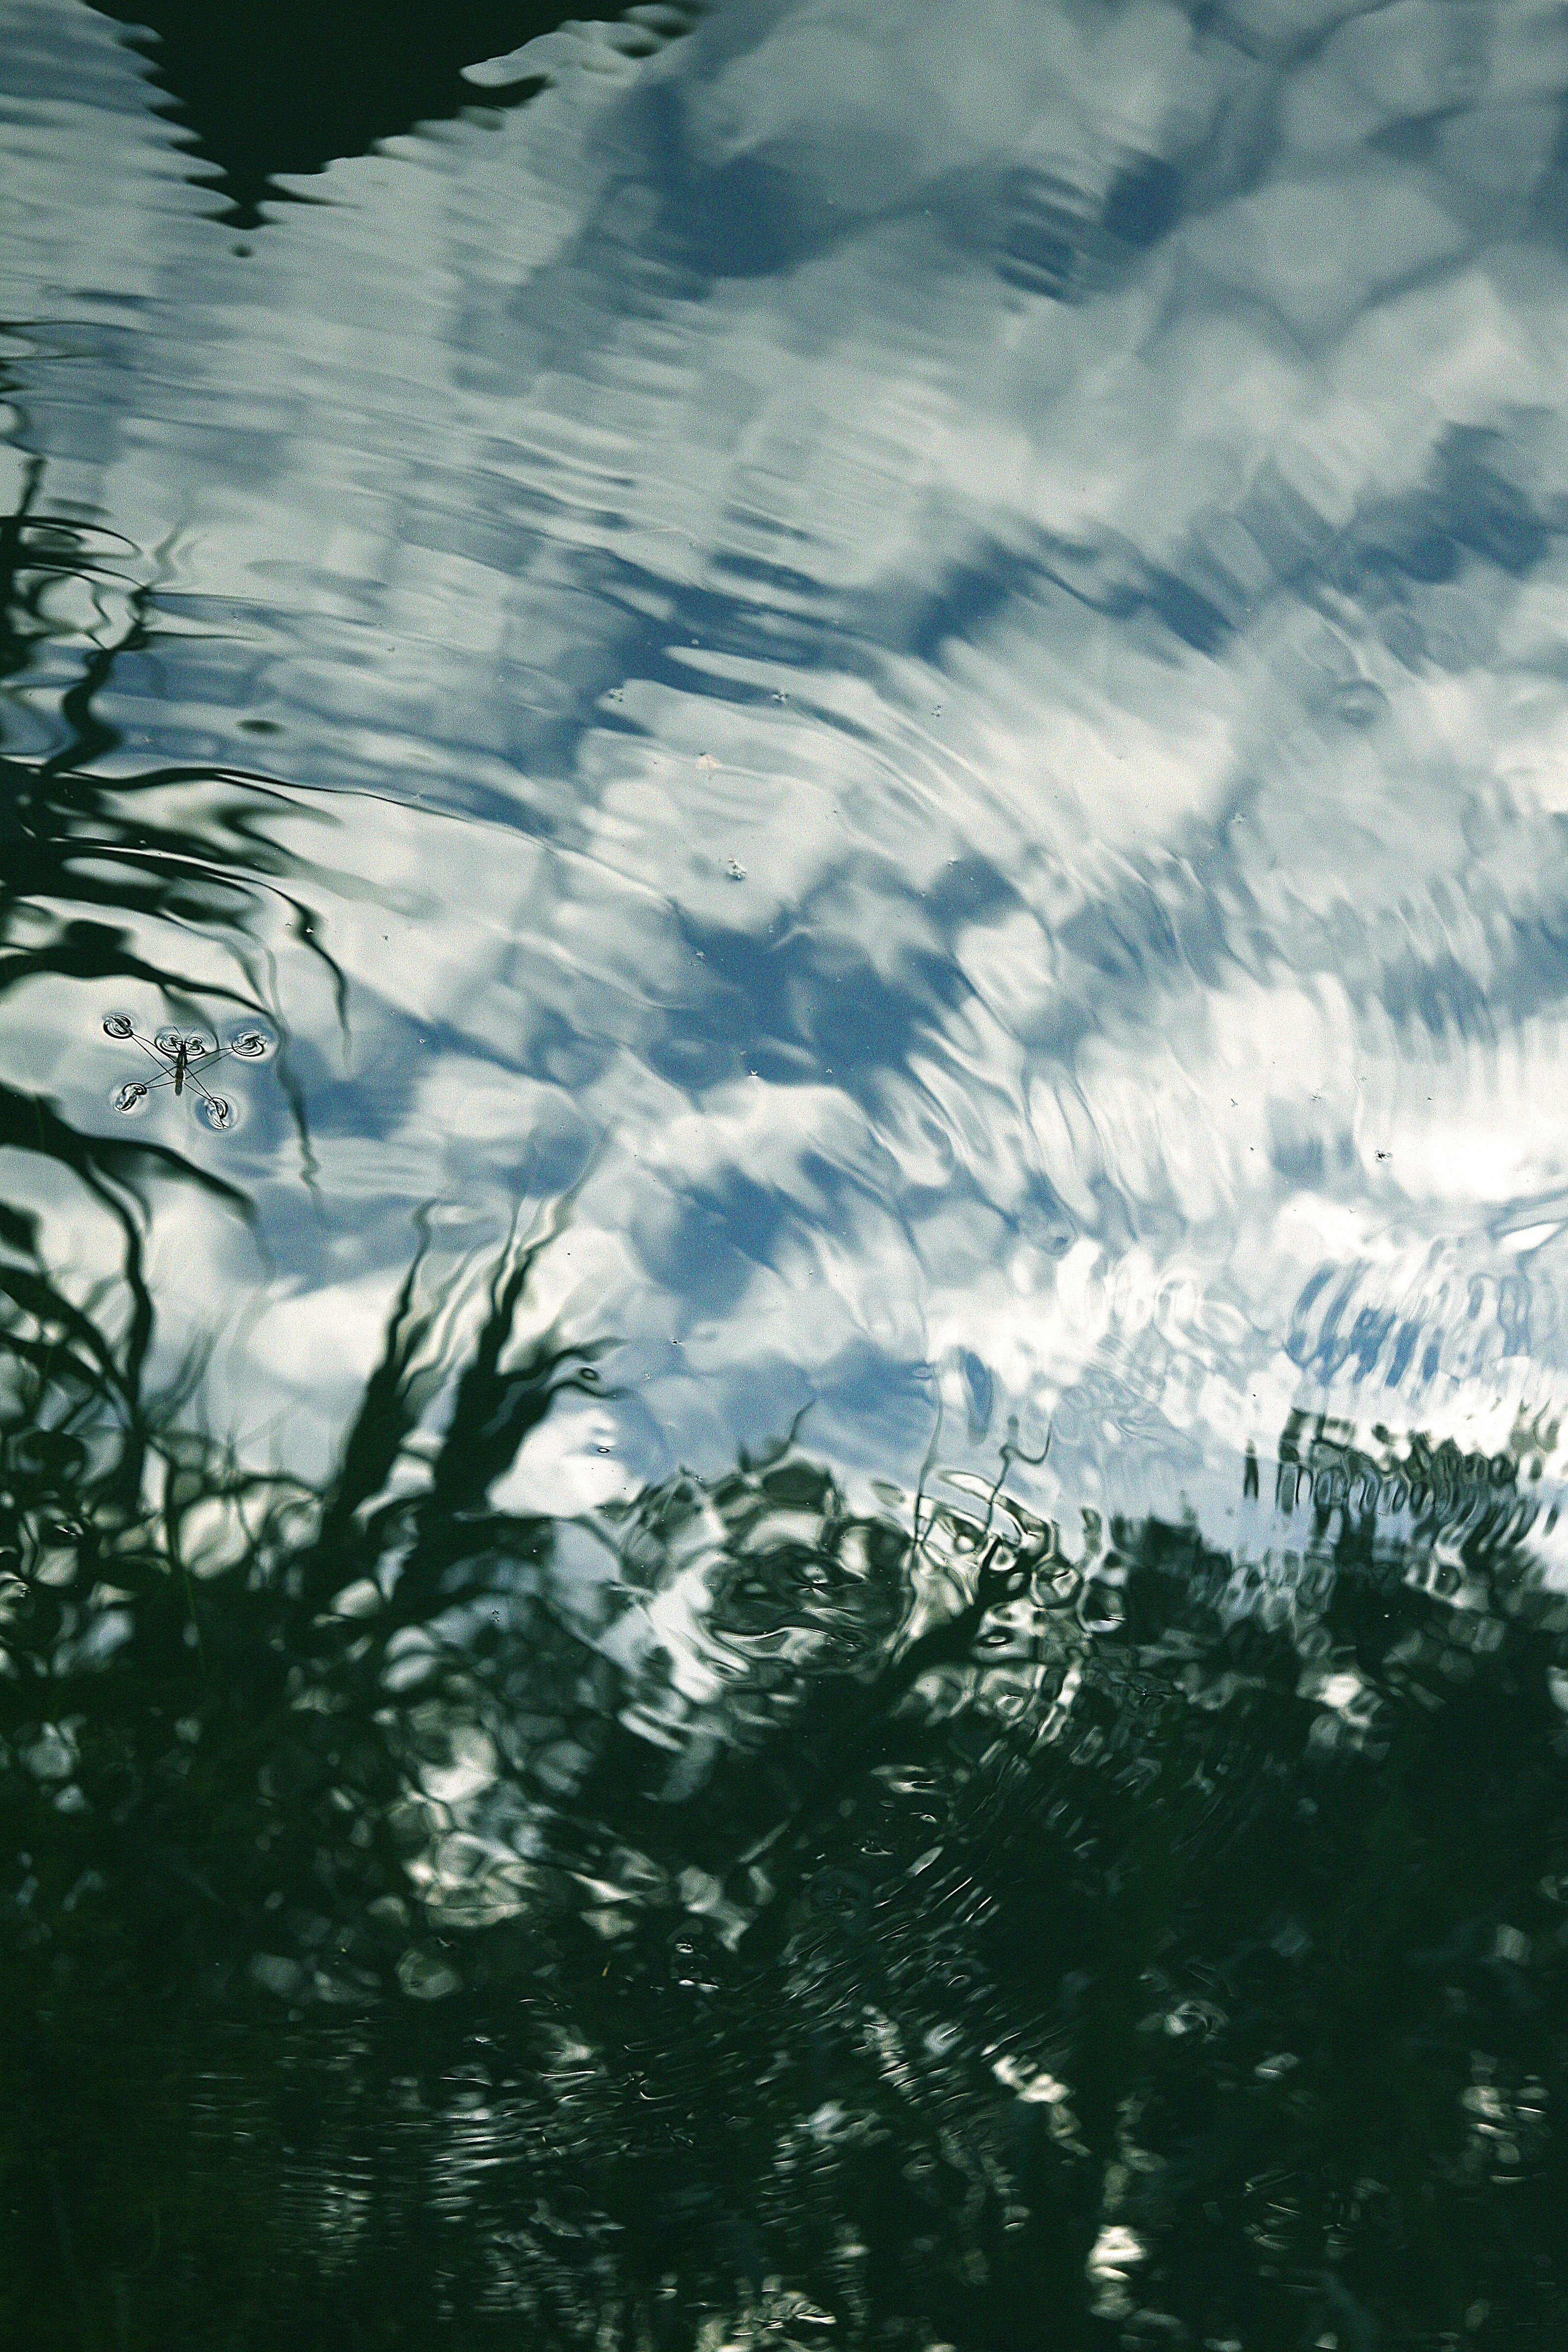
water, nature, cloud, sky, sunlight, morning, lake, atmosphere, river, stream, reflection, insect, waves, clouds, reflections, torrent, atmospheric phenomenon